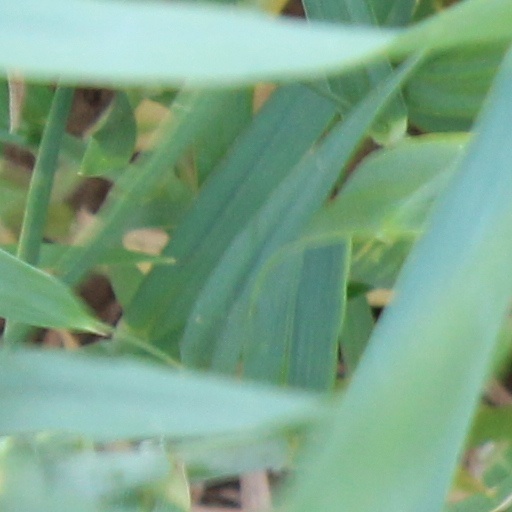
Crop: wheat